Chicken feet
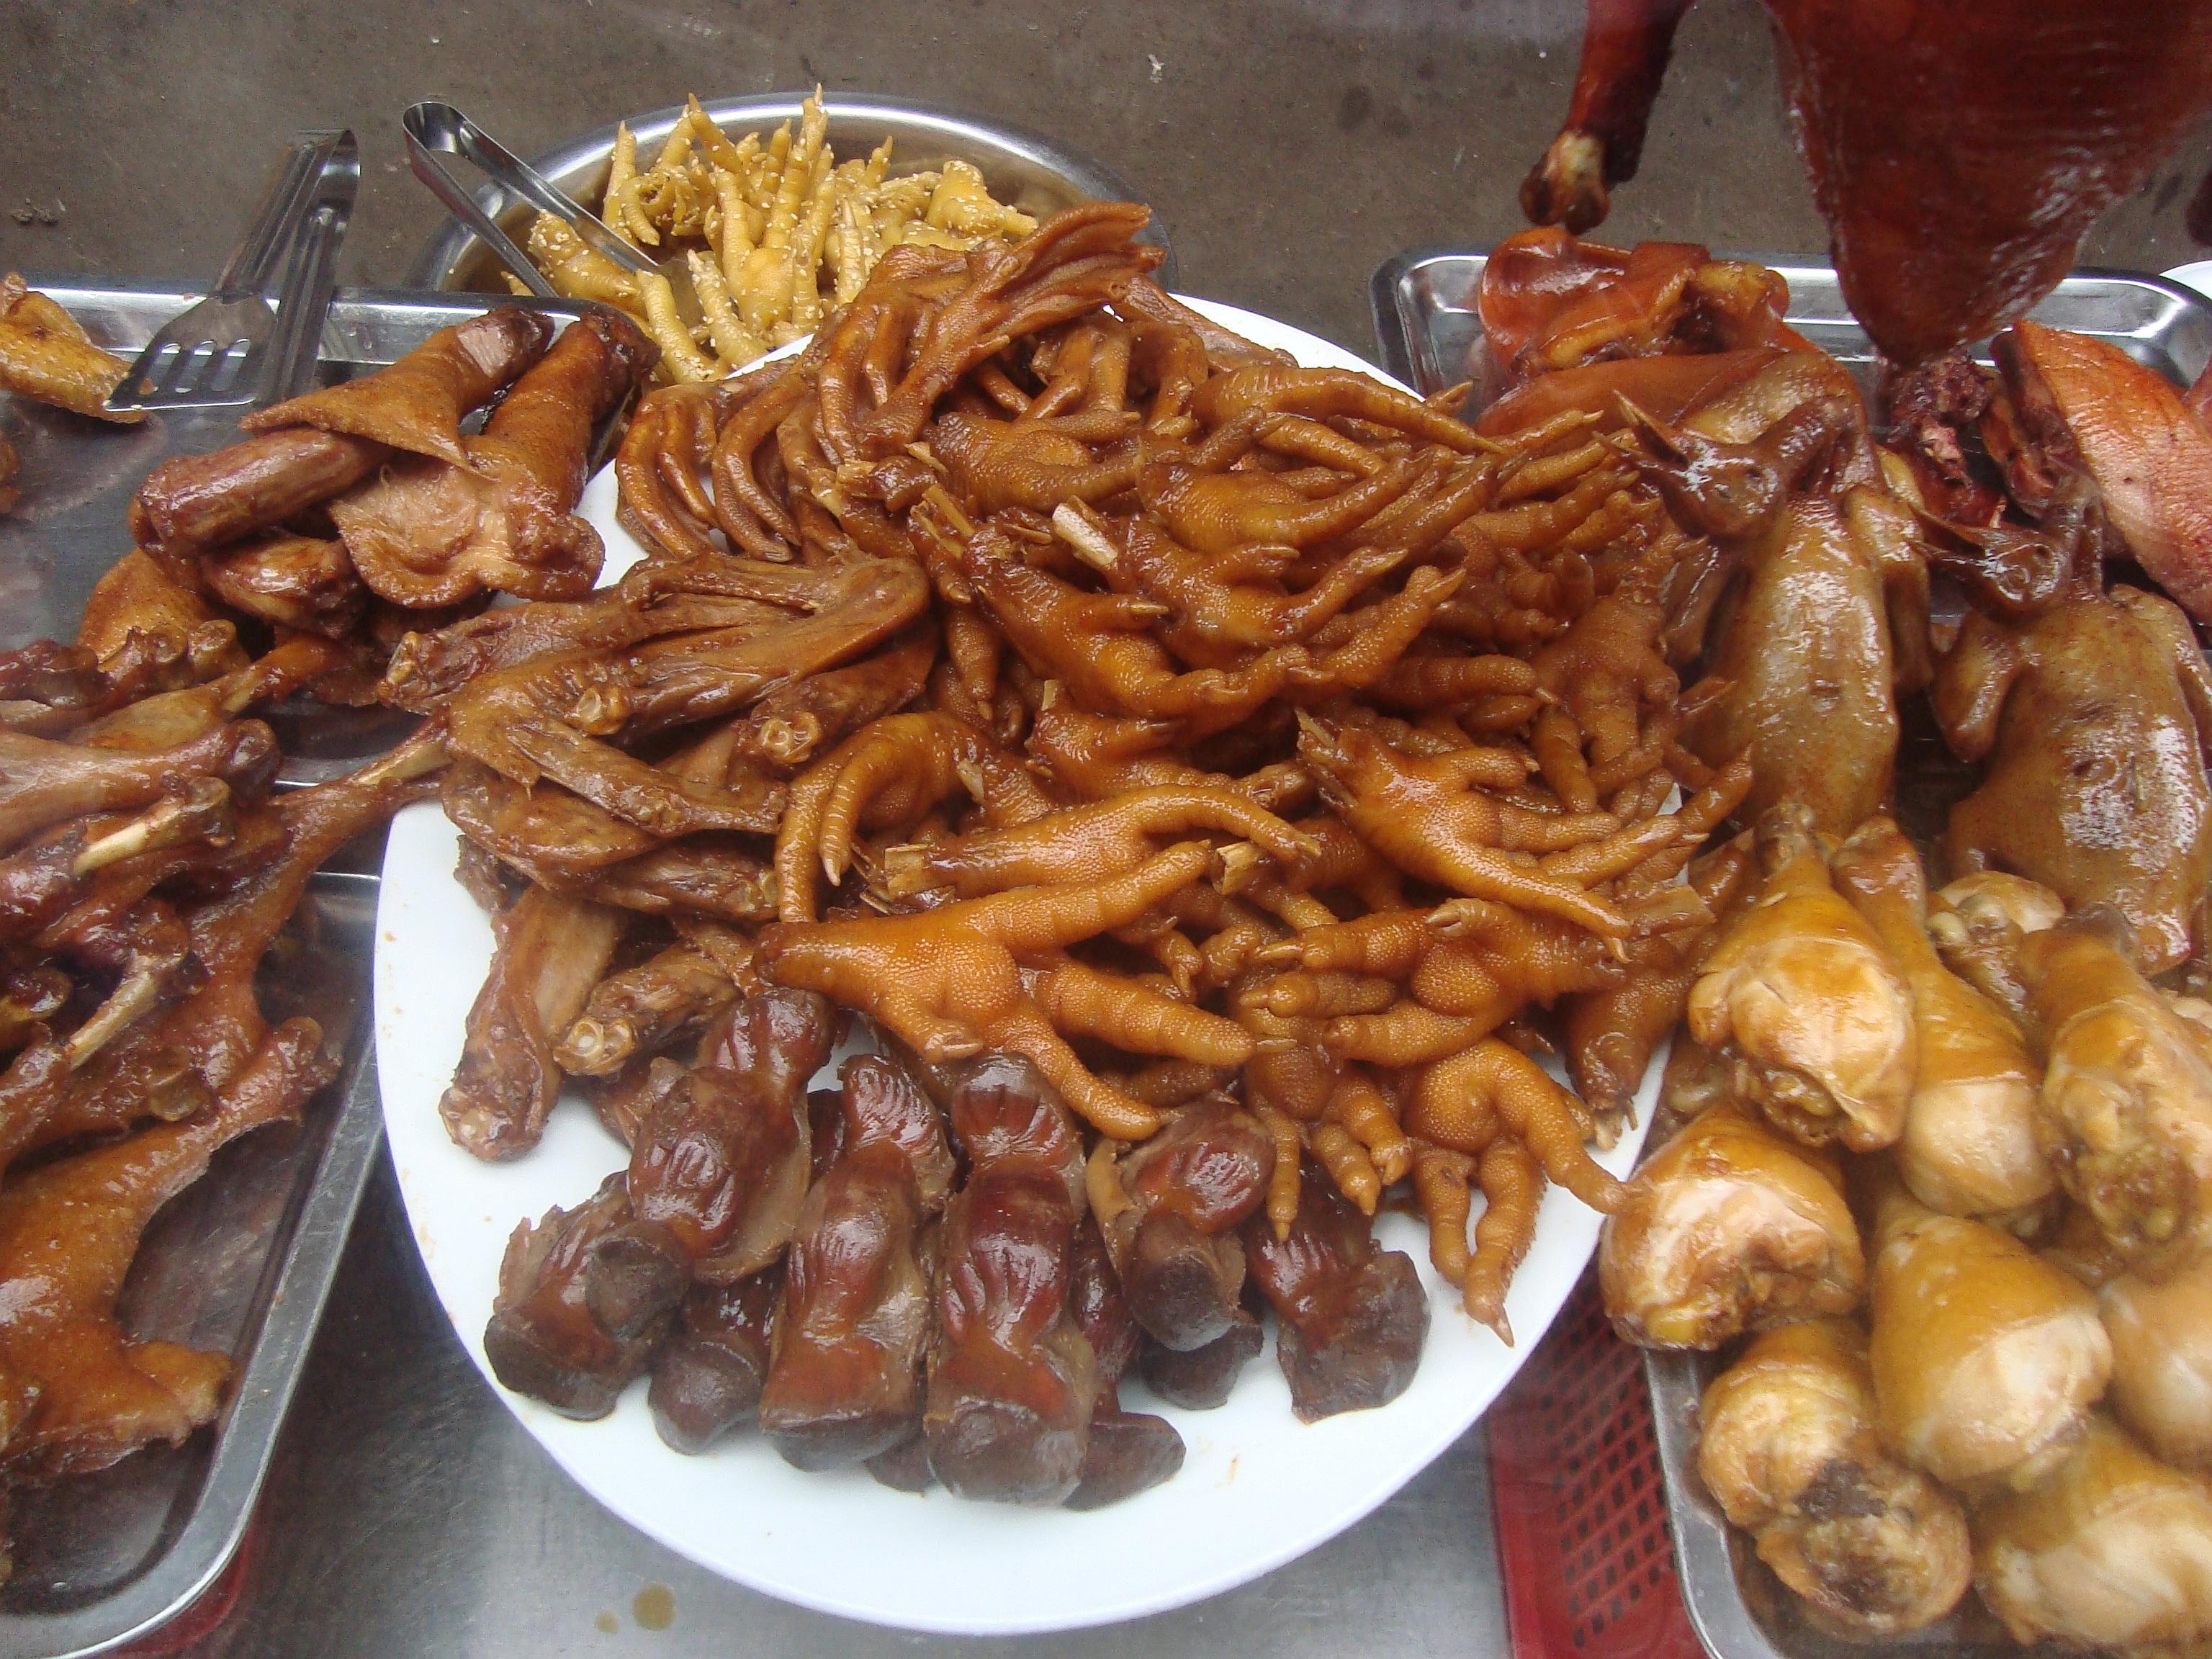
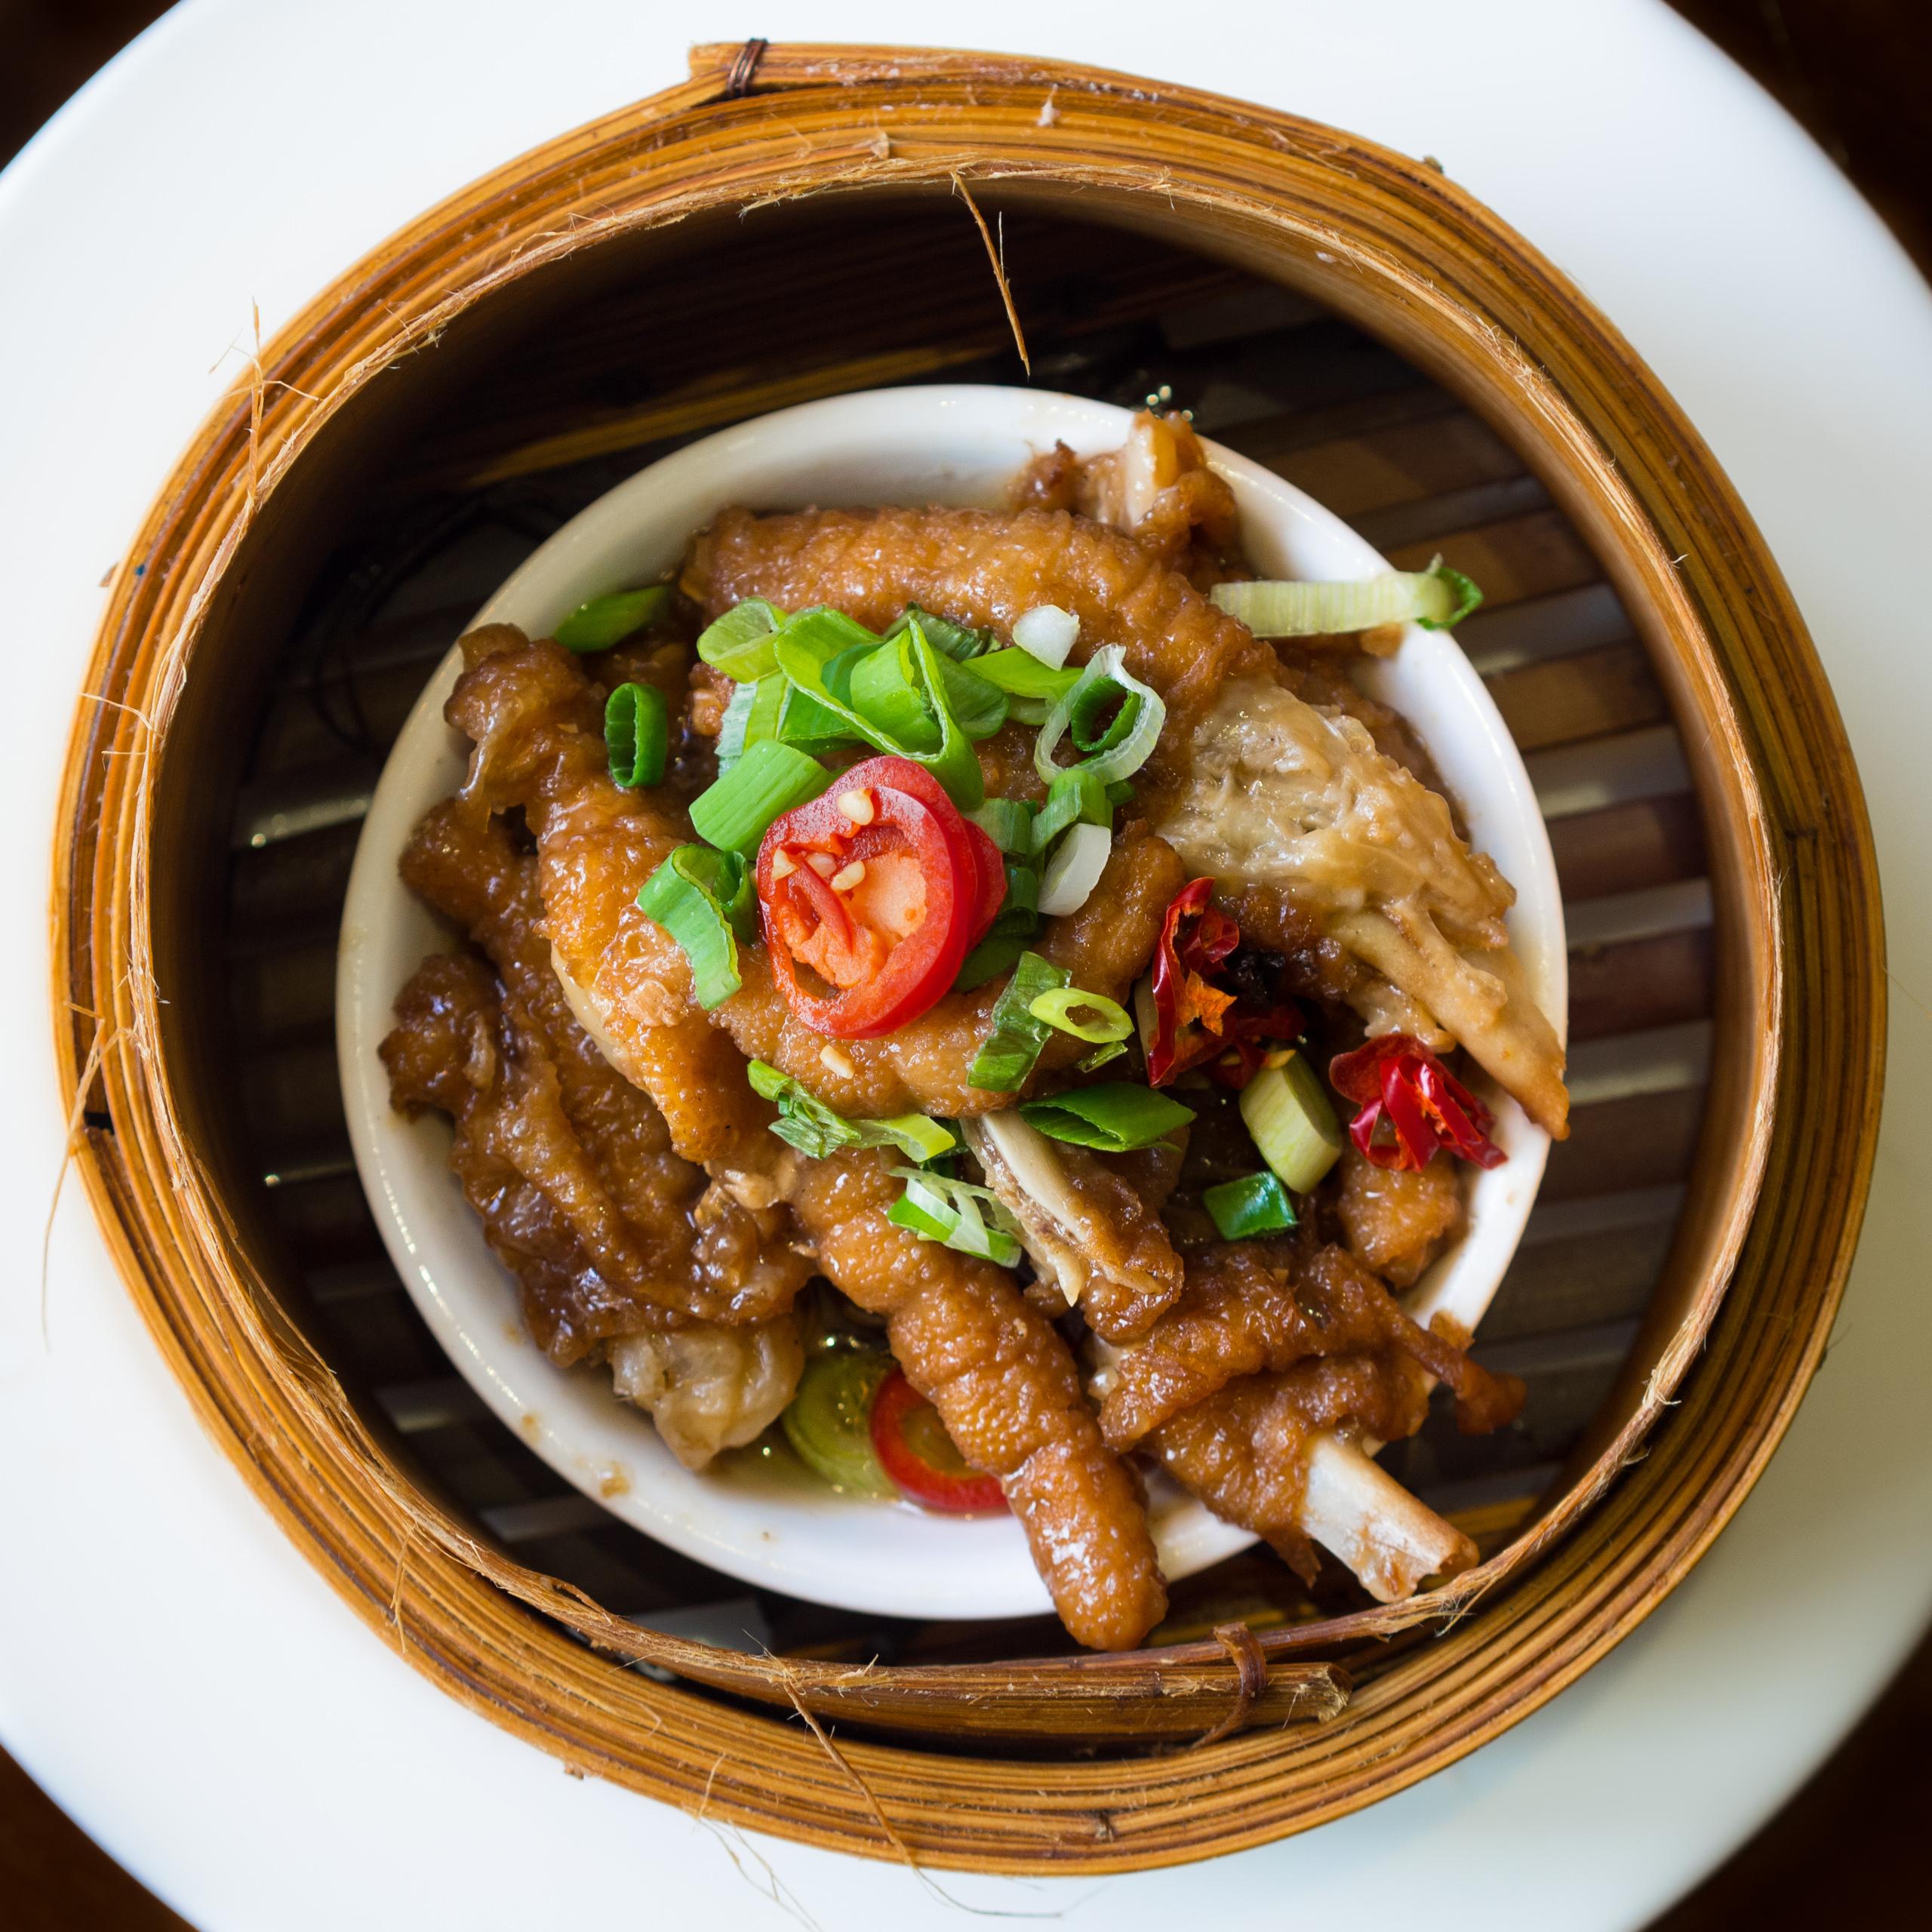
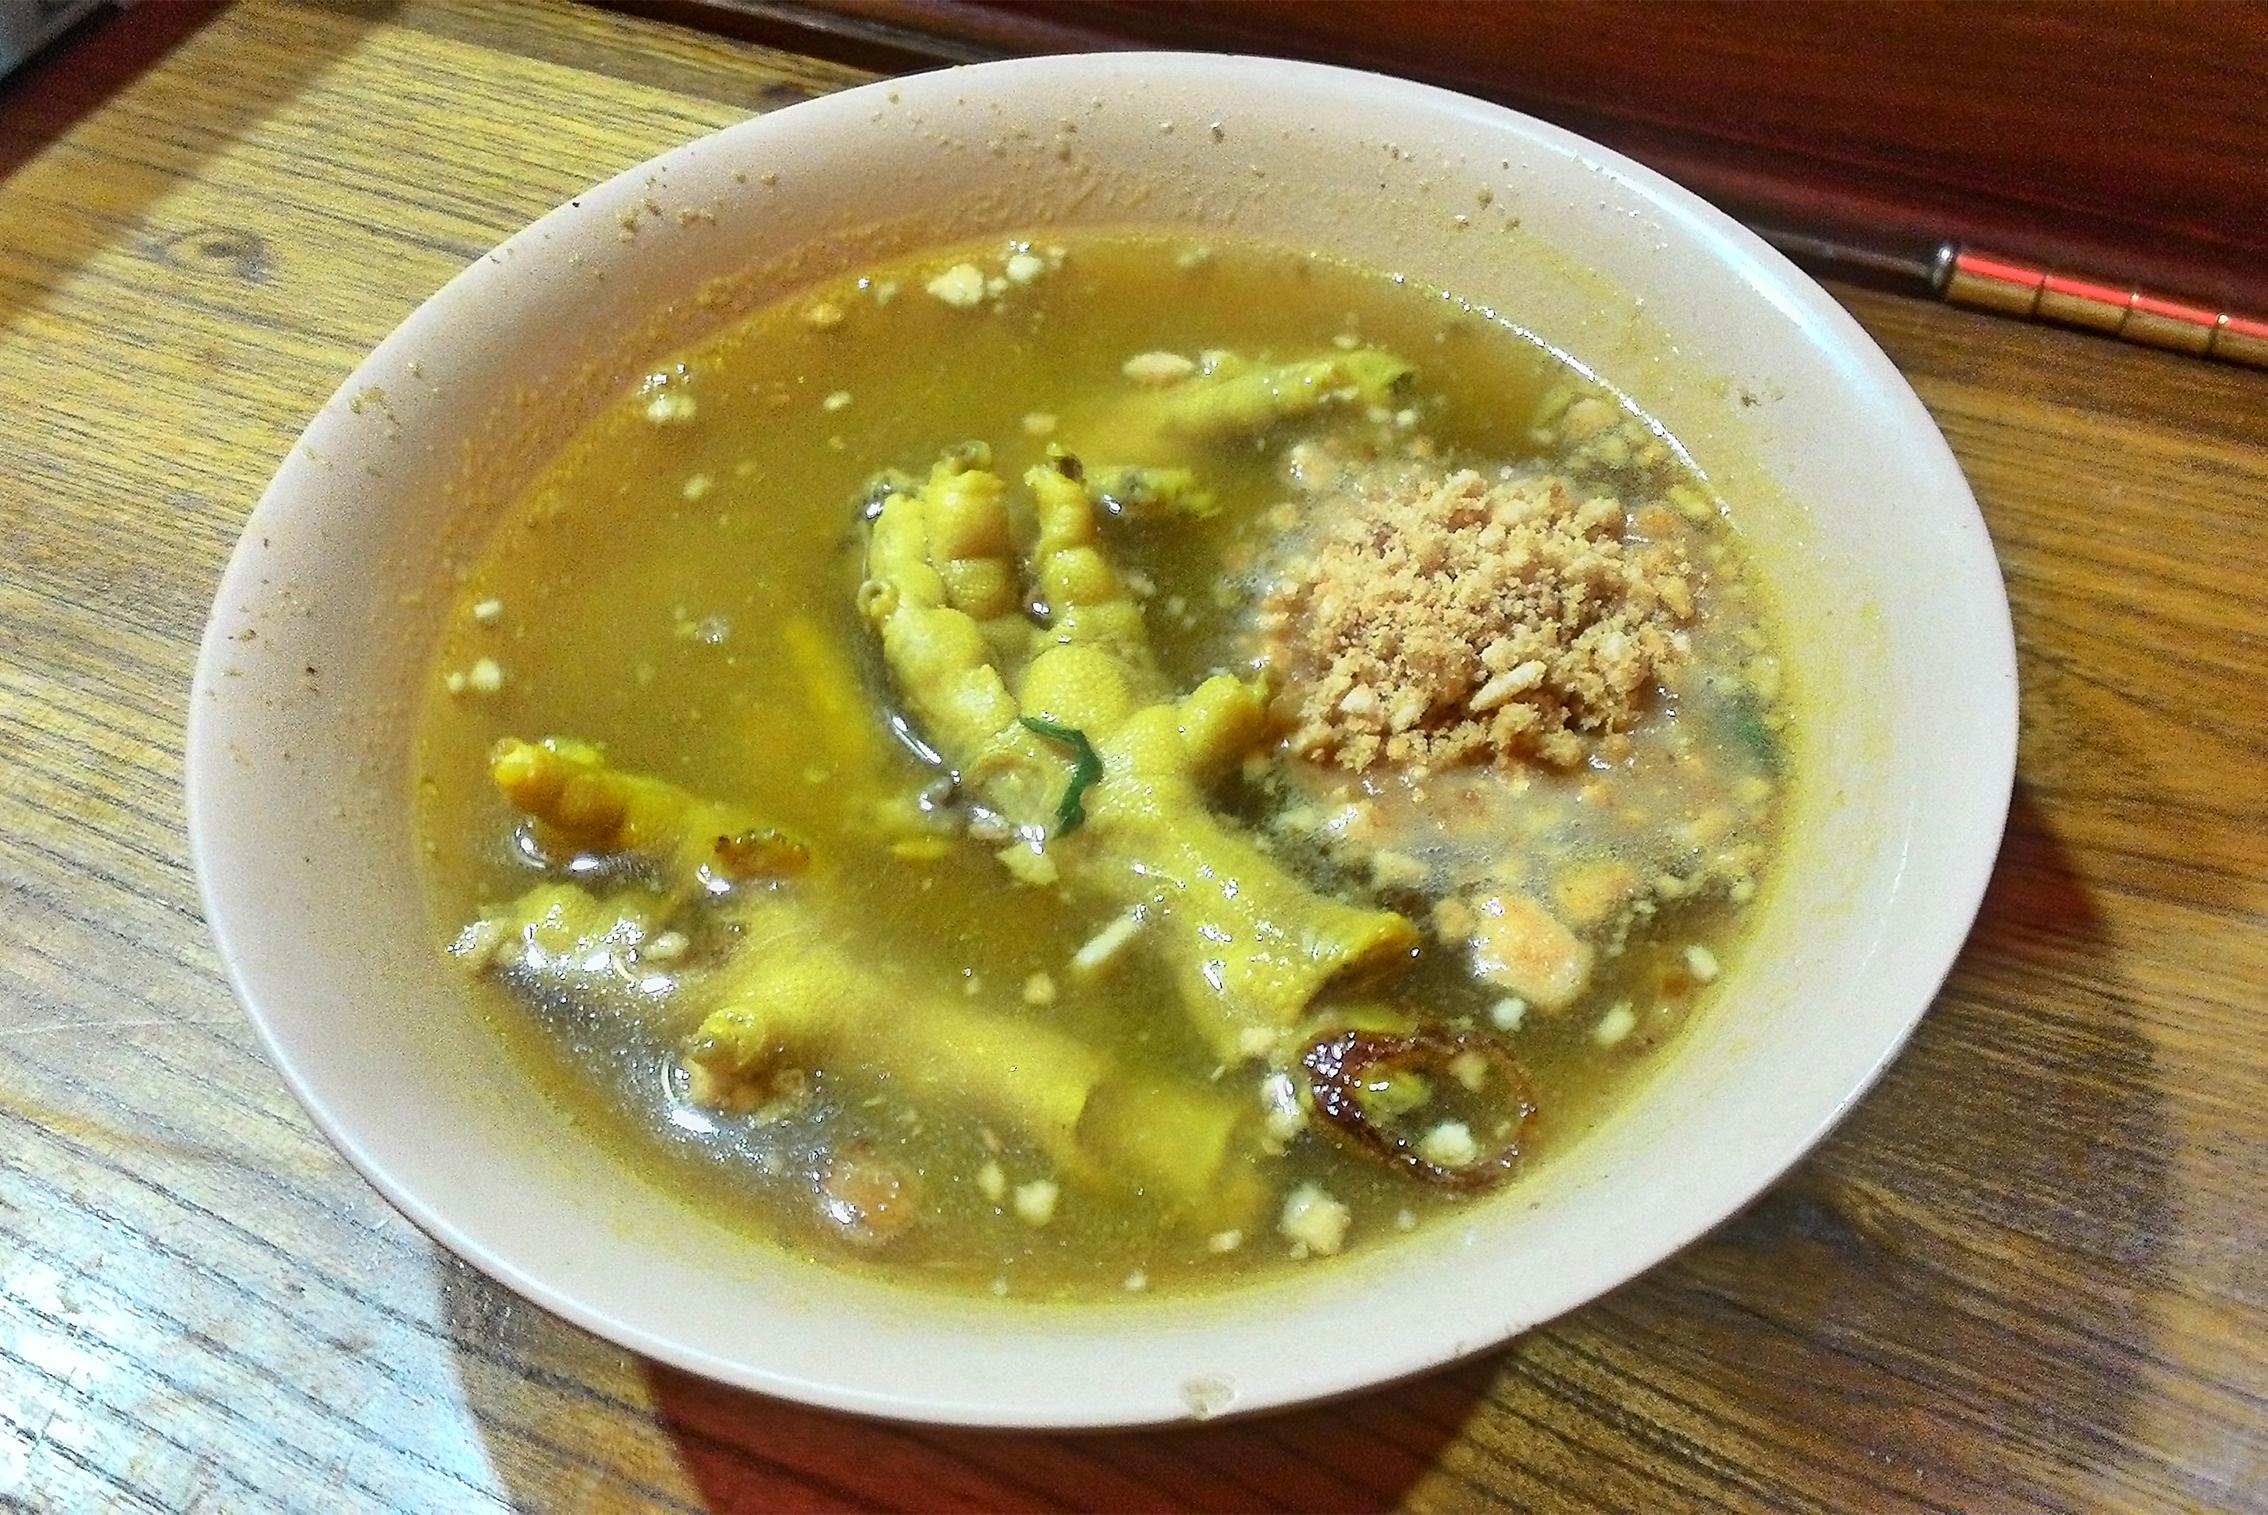
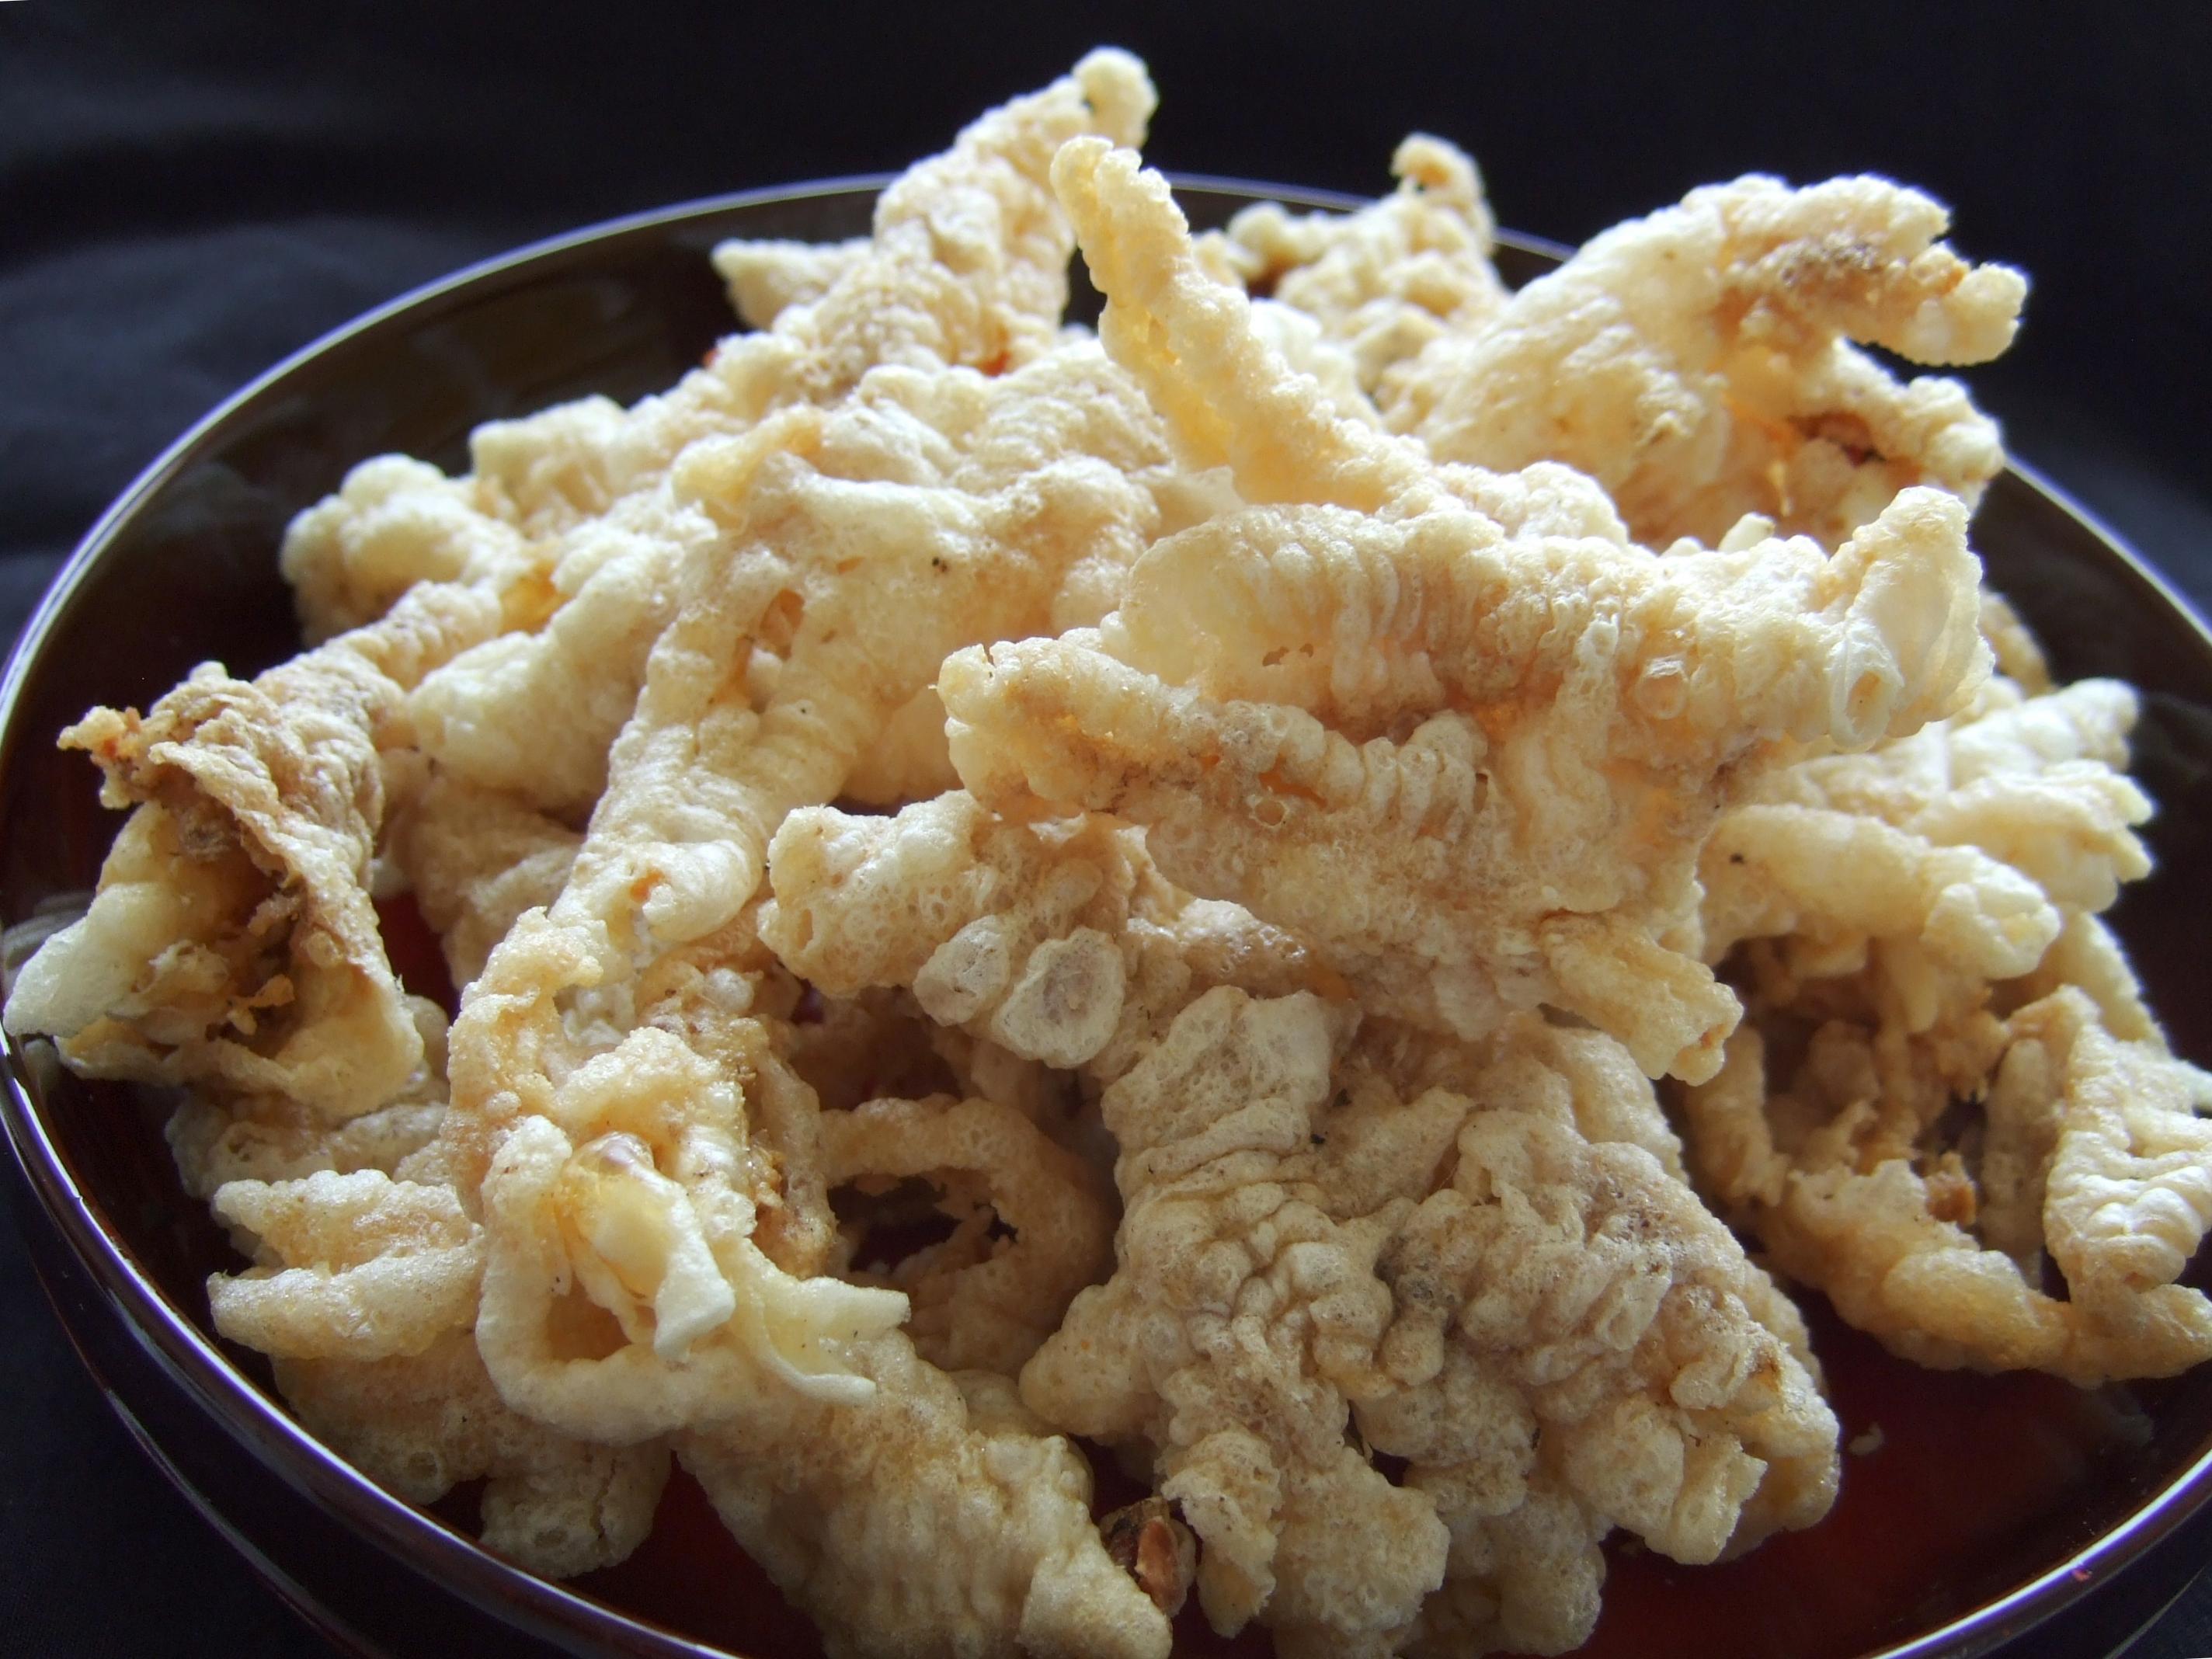
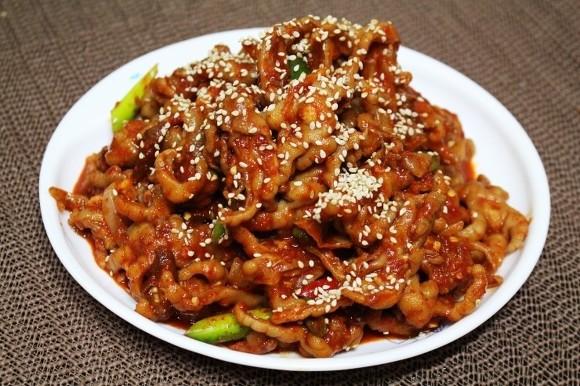
Also known as:
af - Afrikaans: Hoenderpote
ar - Arabic: أقدام الدجاج
es - Spanish: Patas de pollo
fa - Persian: پای مرغ
fr - French: Pattes de poulet
id - Indonesian: Ceker ayam
it - Italian: Zampe di gallina
jv - Javanese: Cèkèr pitik
ko - Korean: 닭발
ru - Russian: Куриные лапки
st - Southern Sotho: Laeborari ya Parkview
uk - Ukrainian: Курячі лапки
vi - Vietnamese: Chân gà
xh - Xhosa: Amanqina enkukhu
yue - Cantonese: 鳳爪
zh - Chinese: 凤爪
Category: meat (chicken)
Cuisine: Chinese, Indonesian, Jamaican, Korean, Malaysian, Mexican, Filipino, Portuguese, South African, Thai, Trinidadian
Associated cuisines: Chinese, Indonesian, Jamaican, Korean, Malaysian, Mexican, Filipino, Portuguese, South African, Thai, Trinidadian
Area: China, Indonesia, Jamaica, Korea, Malaysia, Mexico, Philippines, Portugal, South Africa, Thailand, Trinidad
Countries: China, Indonesia, Jamaica, Korea, Malaysia, Mexico, Philippines, Portugal, South Africa, Thailand, Trinidad and Tobago
Region: Global, , , ,
This dish is a part of chicken which cooked and eaten in many countries. This dish has a distinct gelatinous texture different from the rest of the chicken meat.